Busselton

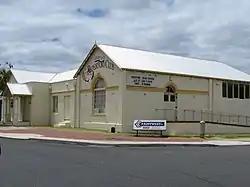
Weld Hall

Weld Hall located on the corner of Queen and Adelaide St was built in 1881. In August 2001, the Western Australian government announced that Weld Hall had been listed on the Register of Heritage Places in recognition of its significant historical and cultural value to the local community. The hall is a single-storey brick building with a galvanised roof, and is constructed in a simplified Victorian Italianate style; it is one of the oldest remaining structures in the town.